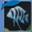
Label: aquarium_fish